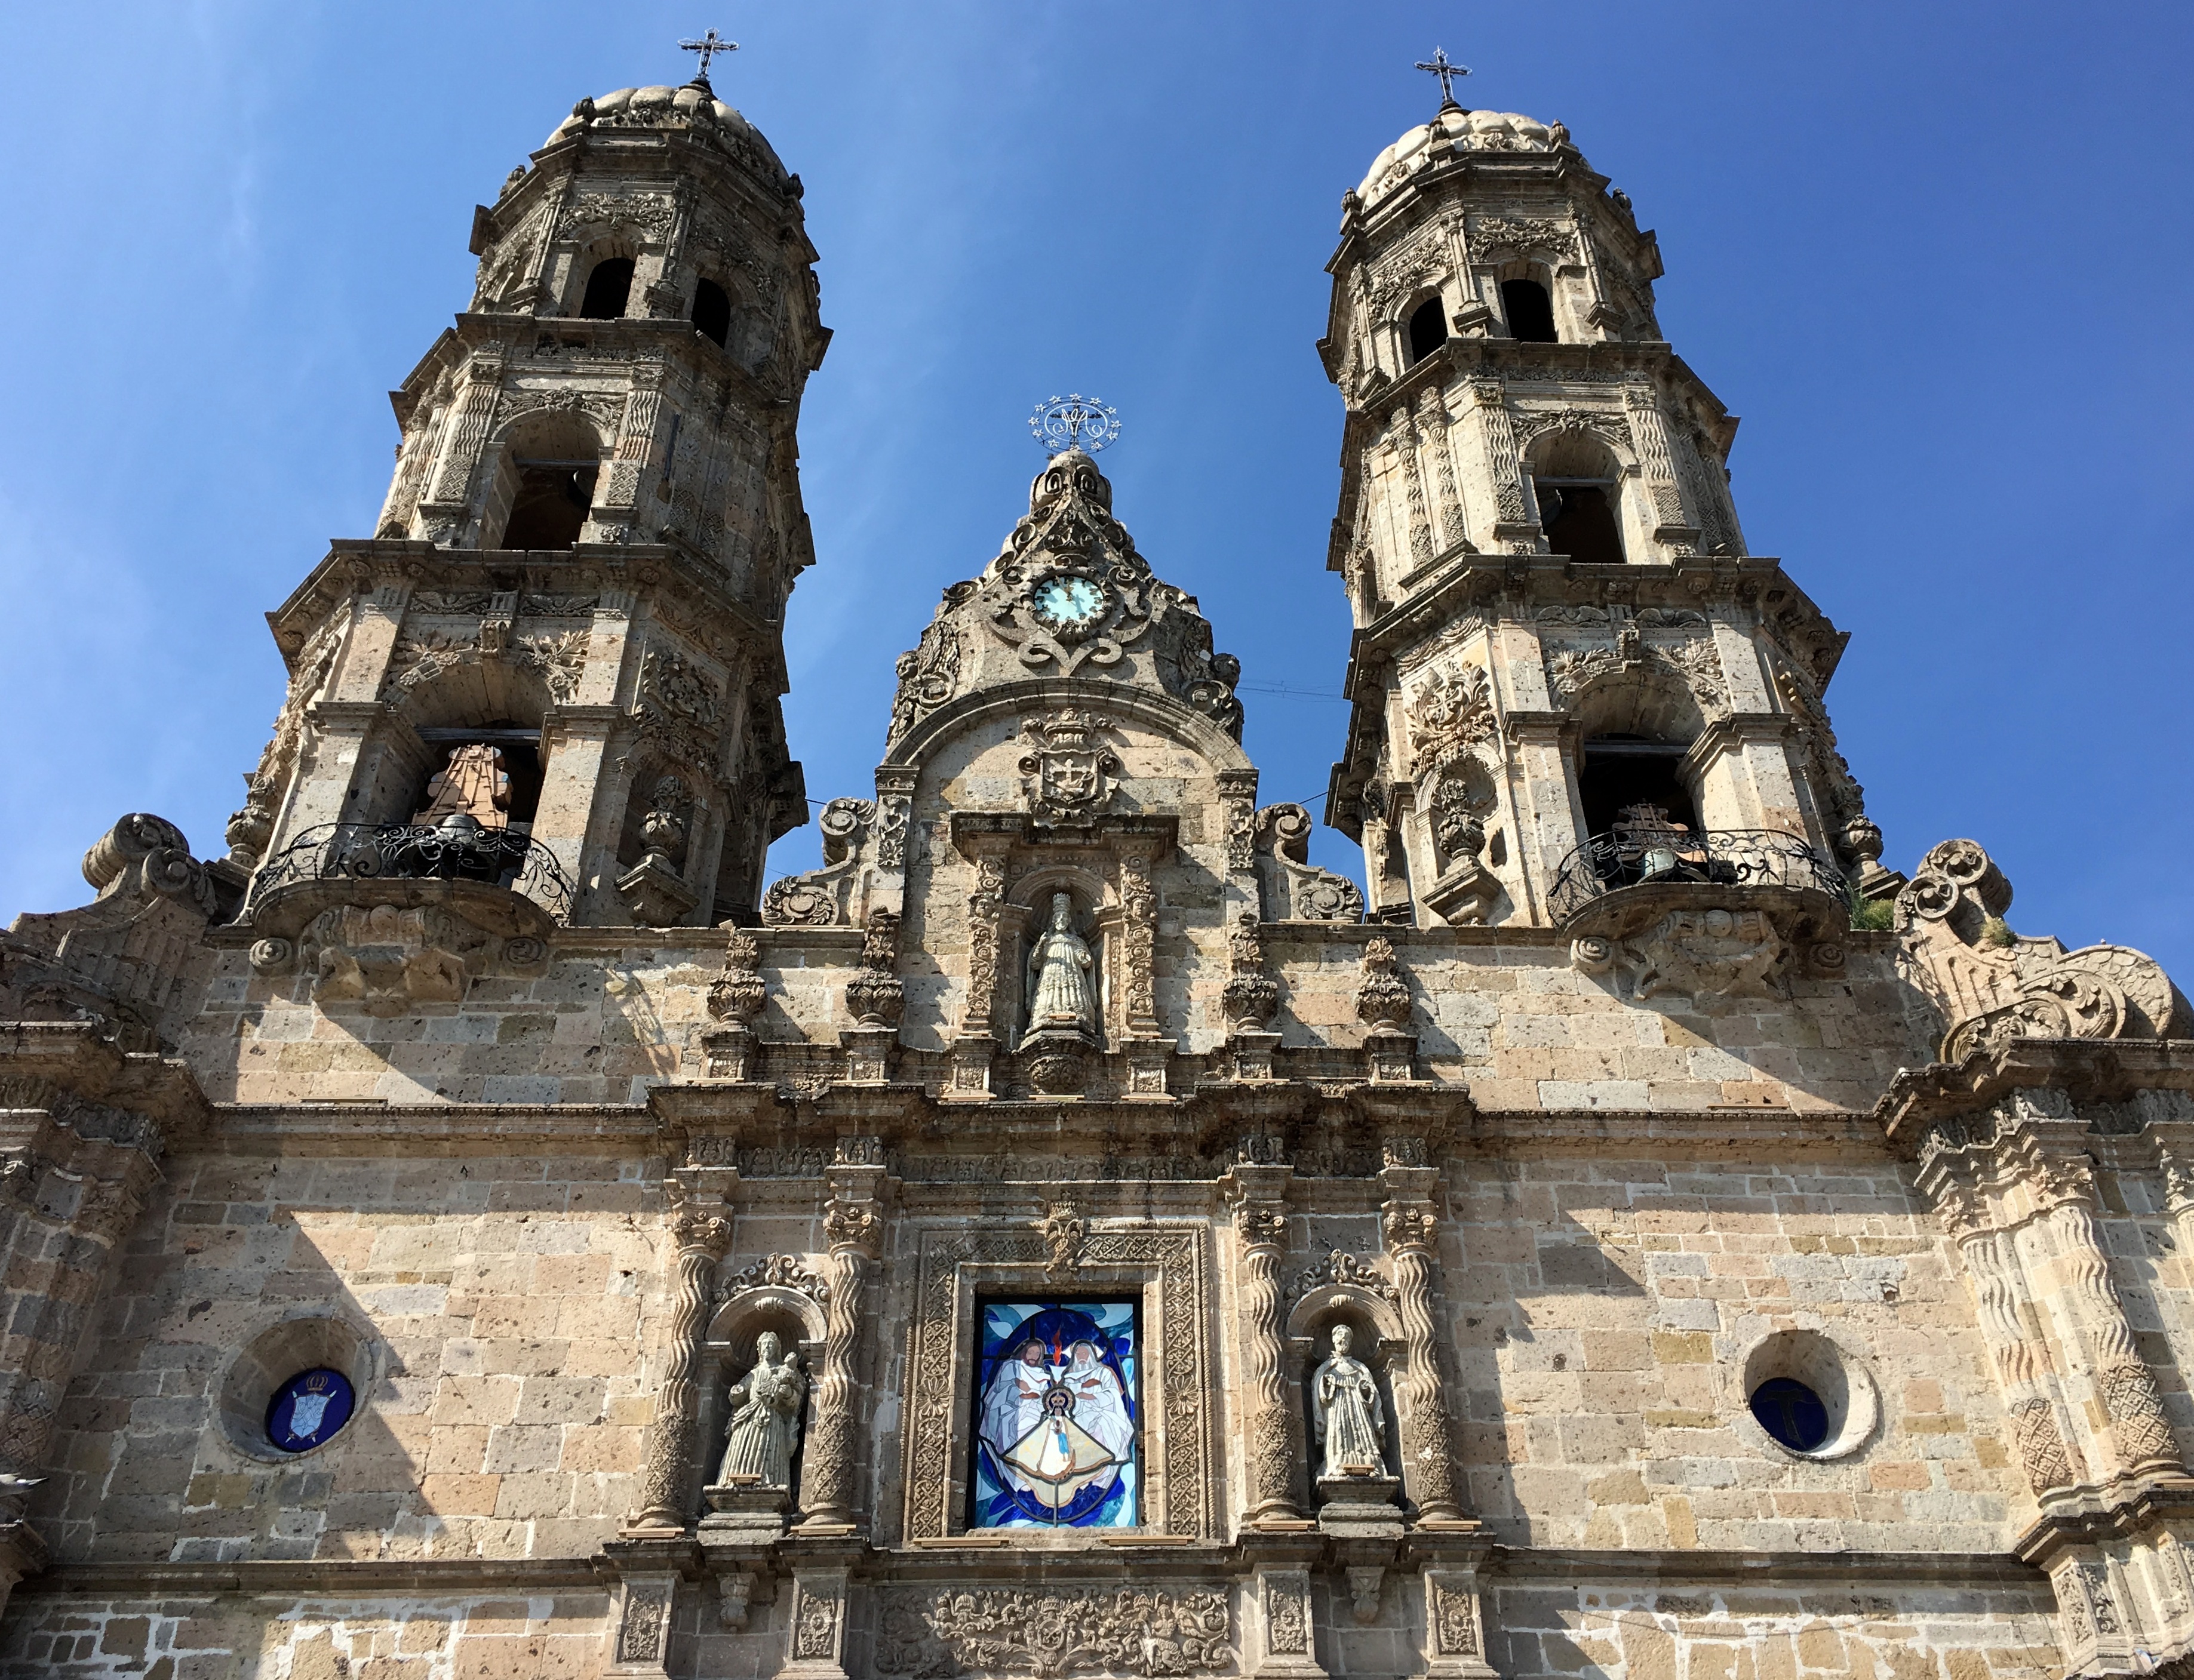
building, tower, landmark, facade, church, cathedral, place of worship, bell tower, temple, monastery, basilica, dome, middle ages, unesco world heritage site, historic site, ancient history, byzantine architecture